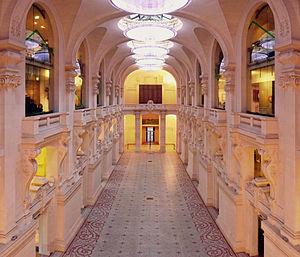
Gio Colucci, né à Florence en 1892 et mort à Paris le 5 octobre 1974, est un artiste italien.
Le musée des Arts décoratifs est un musée parisien qui a pour objectif la valorisation des beaux-arts appliqués et le développement de liens entre industrie et culture, création et production. Il conserve l'une des plus importantes collections d'arts décoratifs au monde. Le musée poursuit l'objectif qui a présidé à sa fondation : « entretenir en France la culture des arts qui poursuivent la réalisation du beau dans l'utile ».